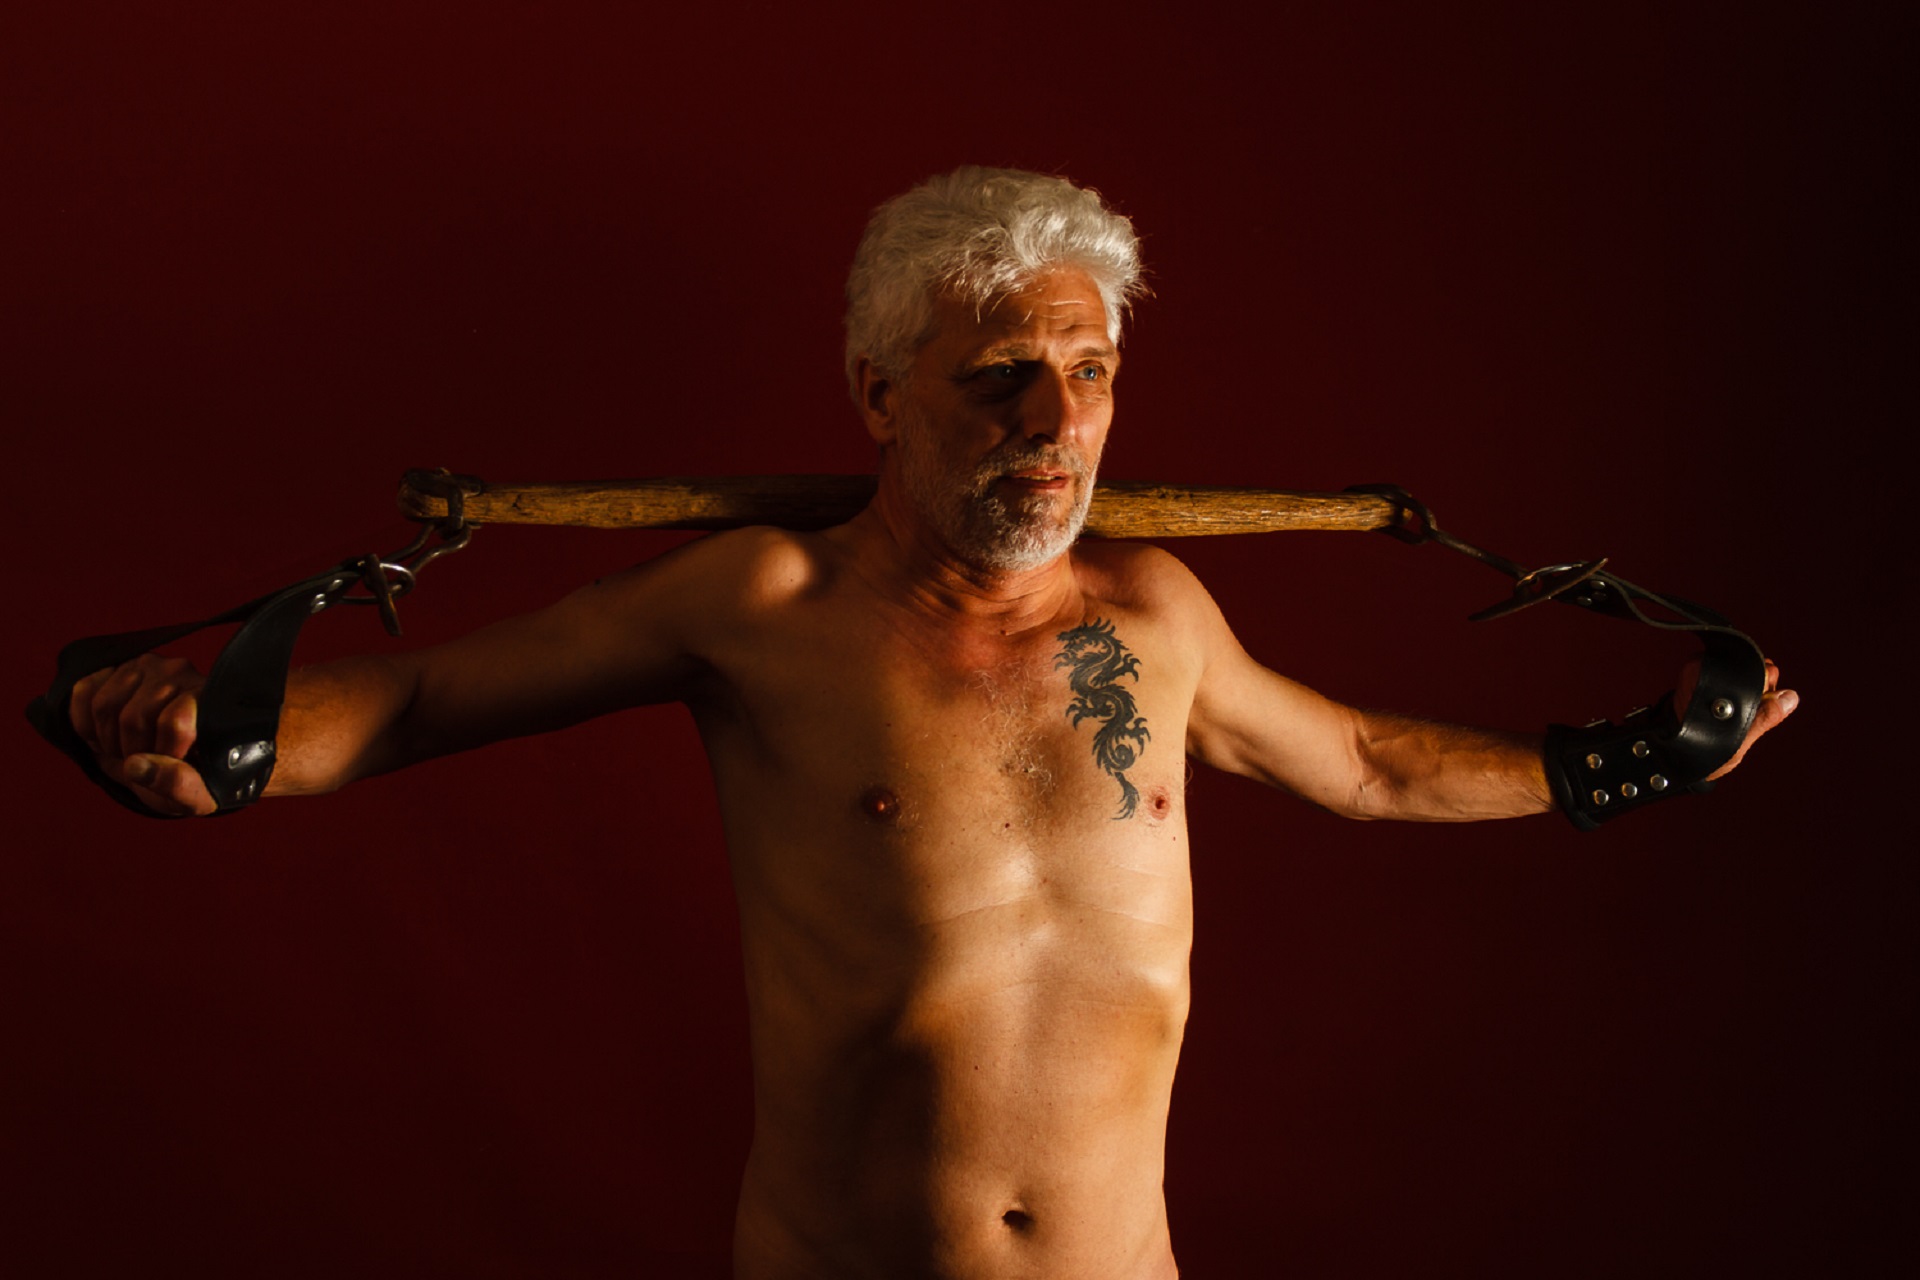
bondage, male bondage, plow, bdsm, fetish, dragon tattoo, finger, human body, shoulder, Barechested, chest, joint, wrist, trunk, muscle, abdomen, neck, tan, facial hair, stomach, back, thumb, flesh, symbol, physical fitness, stock photography, chest hair, bodybuilder